Jayesh Bugad

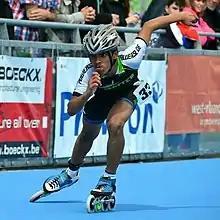
Jayesh Bugad racing in the Flanders Grand Prix.

Jayesh Uday Bugad is an Indian Inline Speed skater, who represented India in Flanders Grand Prix 2014. He is from Ichalkaranji, Maharashtra, India.